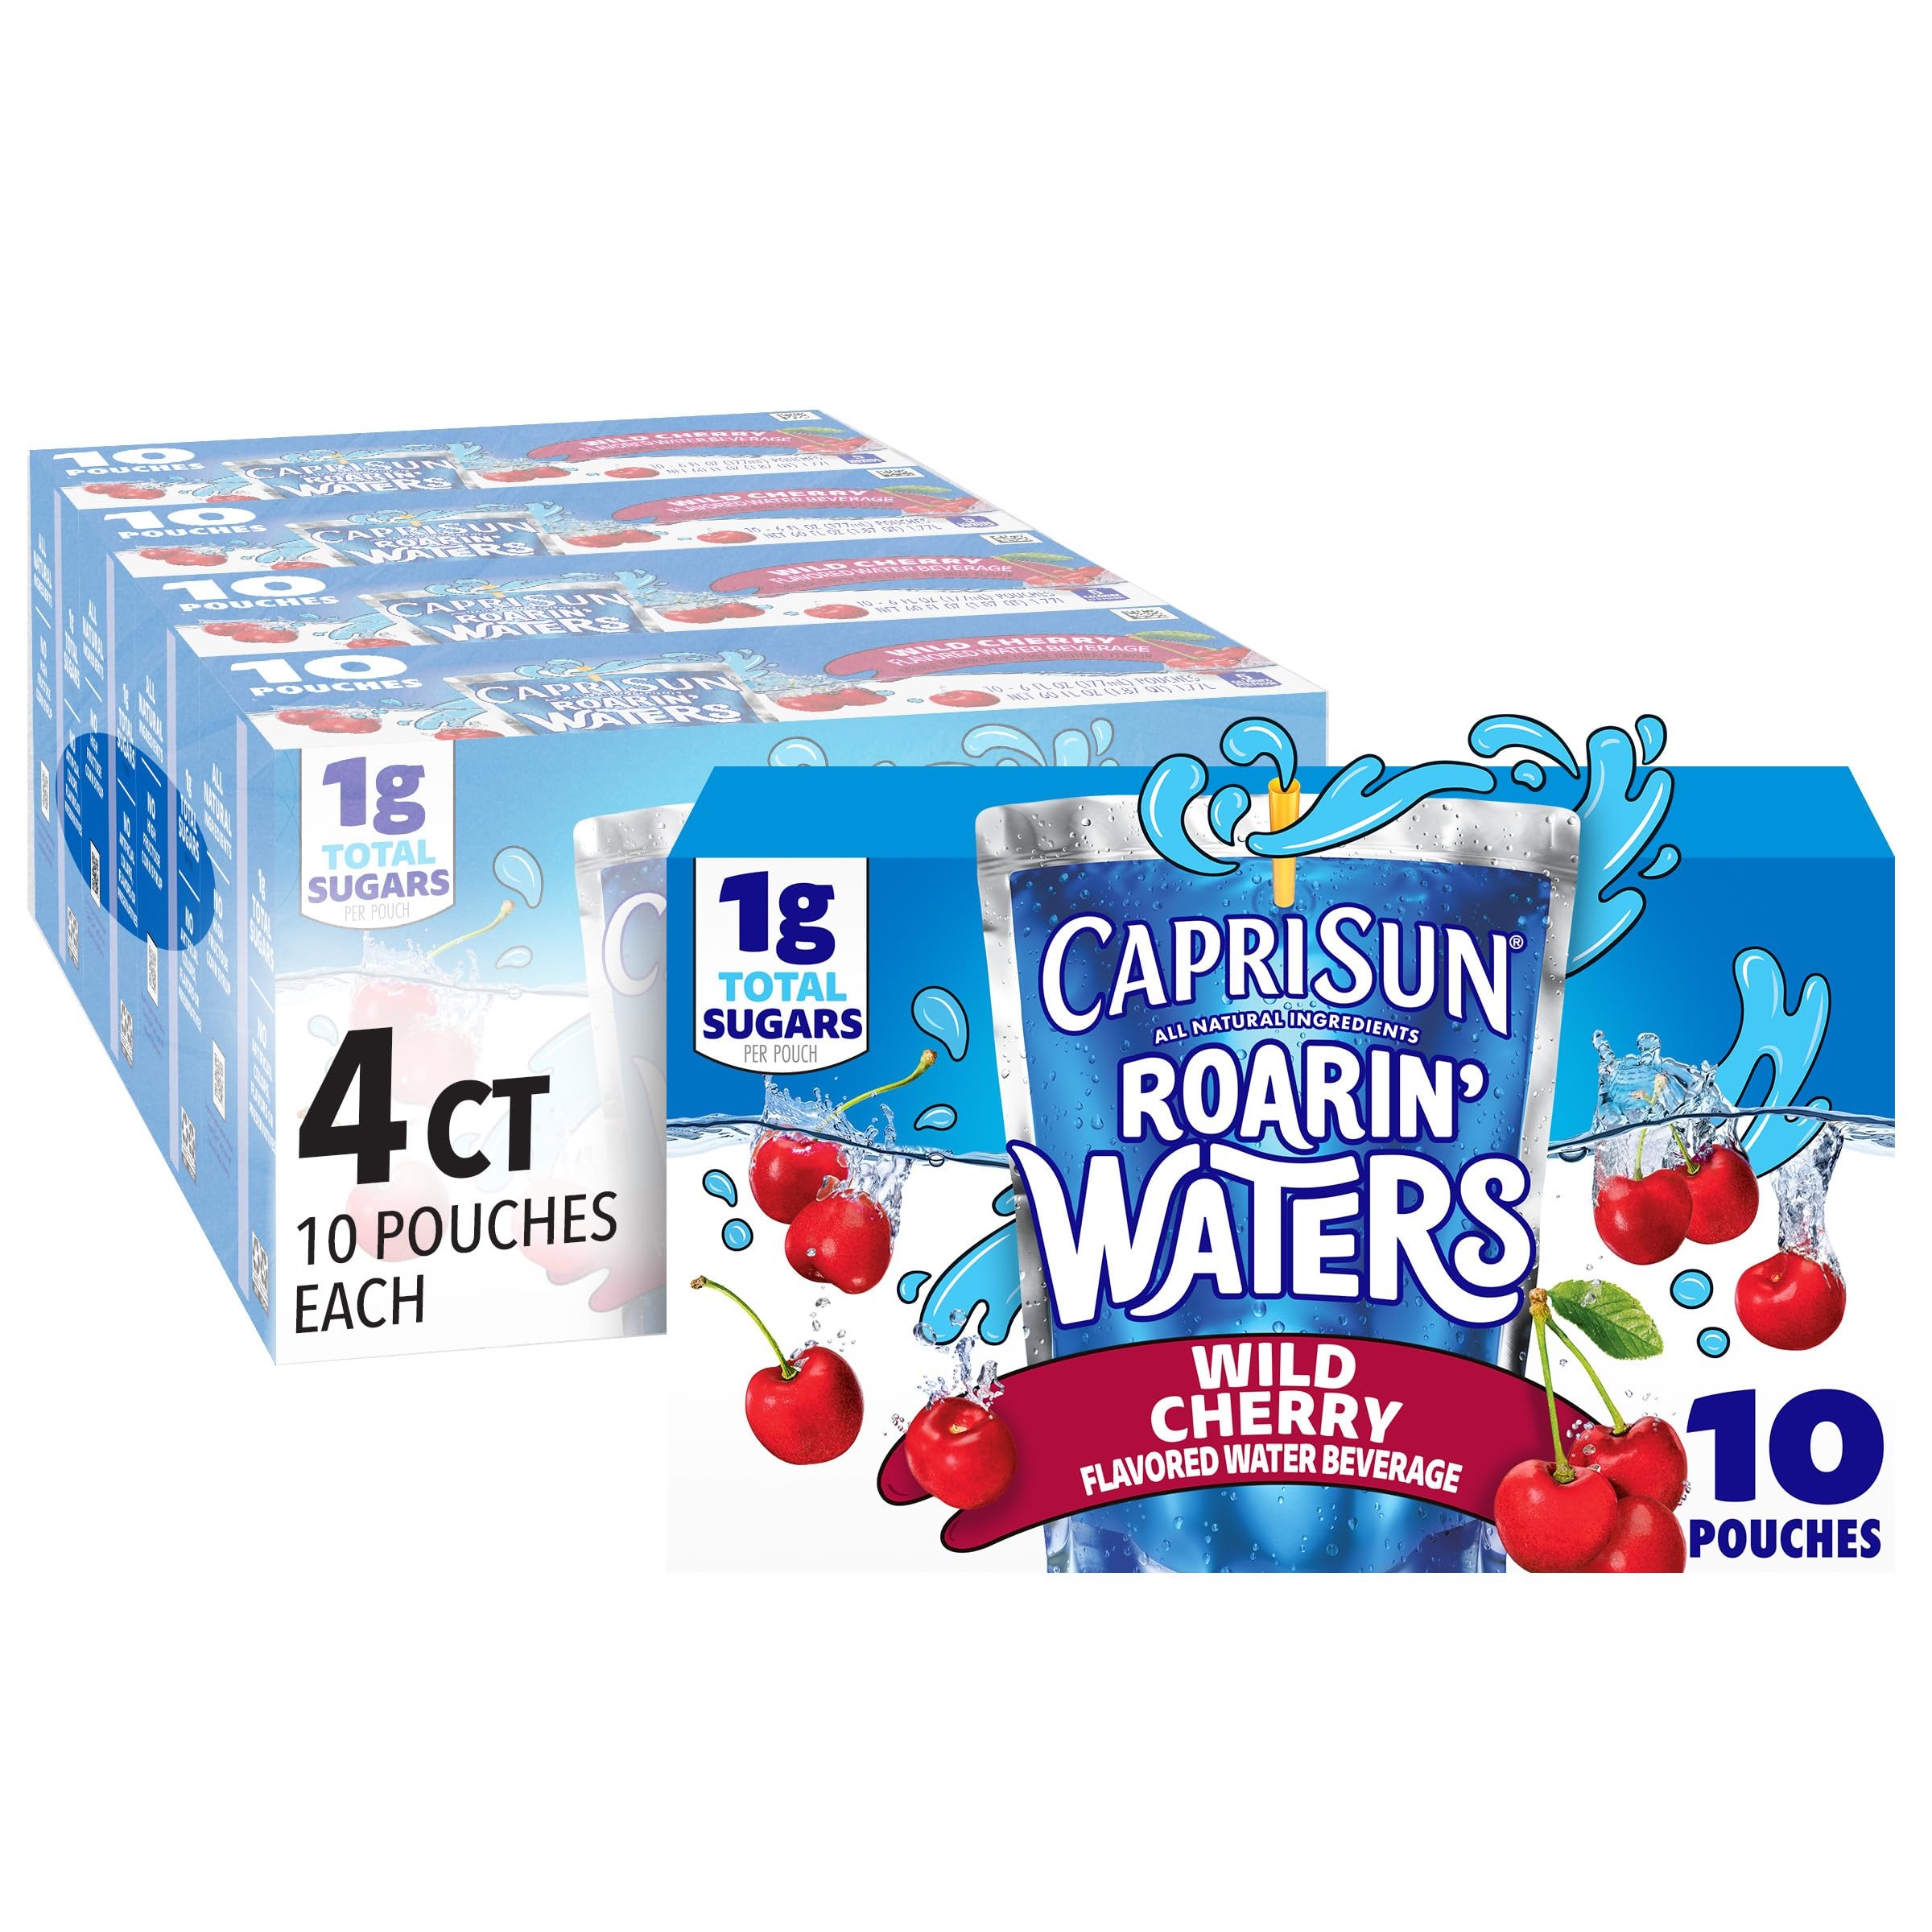
Item Name: Capri Sun Roarin' Waters Wild Cherry Flavored with other natural flavor Water Beverage, 40 ct Pack, 4 Boxes of 10 Drink Pouches
Bullet Point 1: Four 10 ct boxes of 6 fl oz pouches of Capri Sun Roarin' Waters Wild Cherry Flavored Water Beverage
Bullet Point 2: Capri Sun Roarin' Waters makes it easy to help kids stay hydrated
Bullet Point 3: Contains 1g of sugar per pouch, making it a great drink option for kids
Bullet Point 4: Roarin' Waters Wild Cherry Flavored Water Beverage is refreshing, all-natural and sweetened with stevia and 1g of sugar
Bullet Point 5: Flavored water pouches feature the bright and tasty flavors of cherries
Bullet Point 6: Try Capri Sun Roarin’ Waters, a delicious flavored water beverage from Capri Sun
Bullet Point 7: Packaged in a convenient on-the-go pouch for hydration at lunch or after school
Bullet Point 8: Great for kids — and parents who like to enjoy a pouch or two
Bullet Point 9: Stock your fridge with our bulk 40 ct Wild Cherry pouches for a hydrating beverage anytime
Value: 240.0
Unit: Fl Oz

Price: 14.46